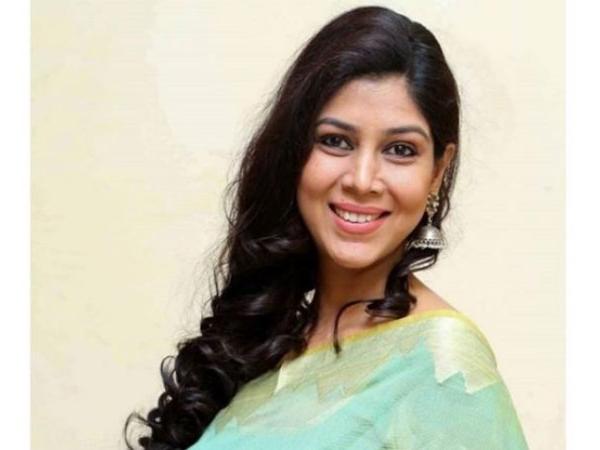
Gender: women